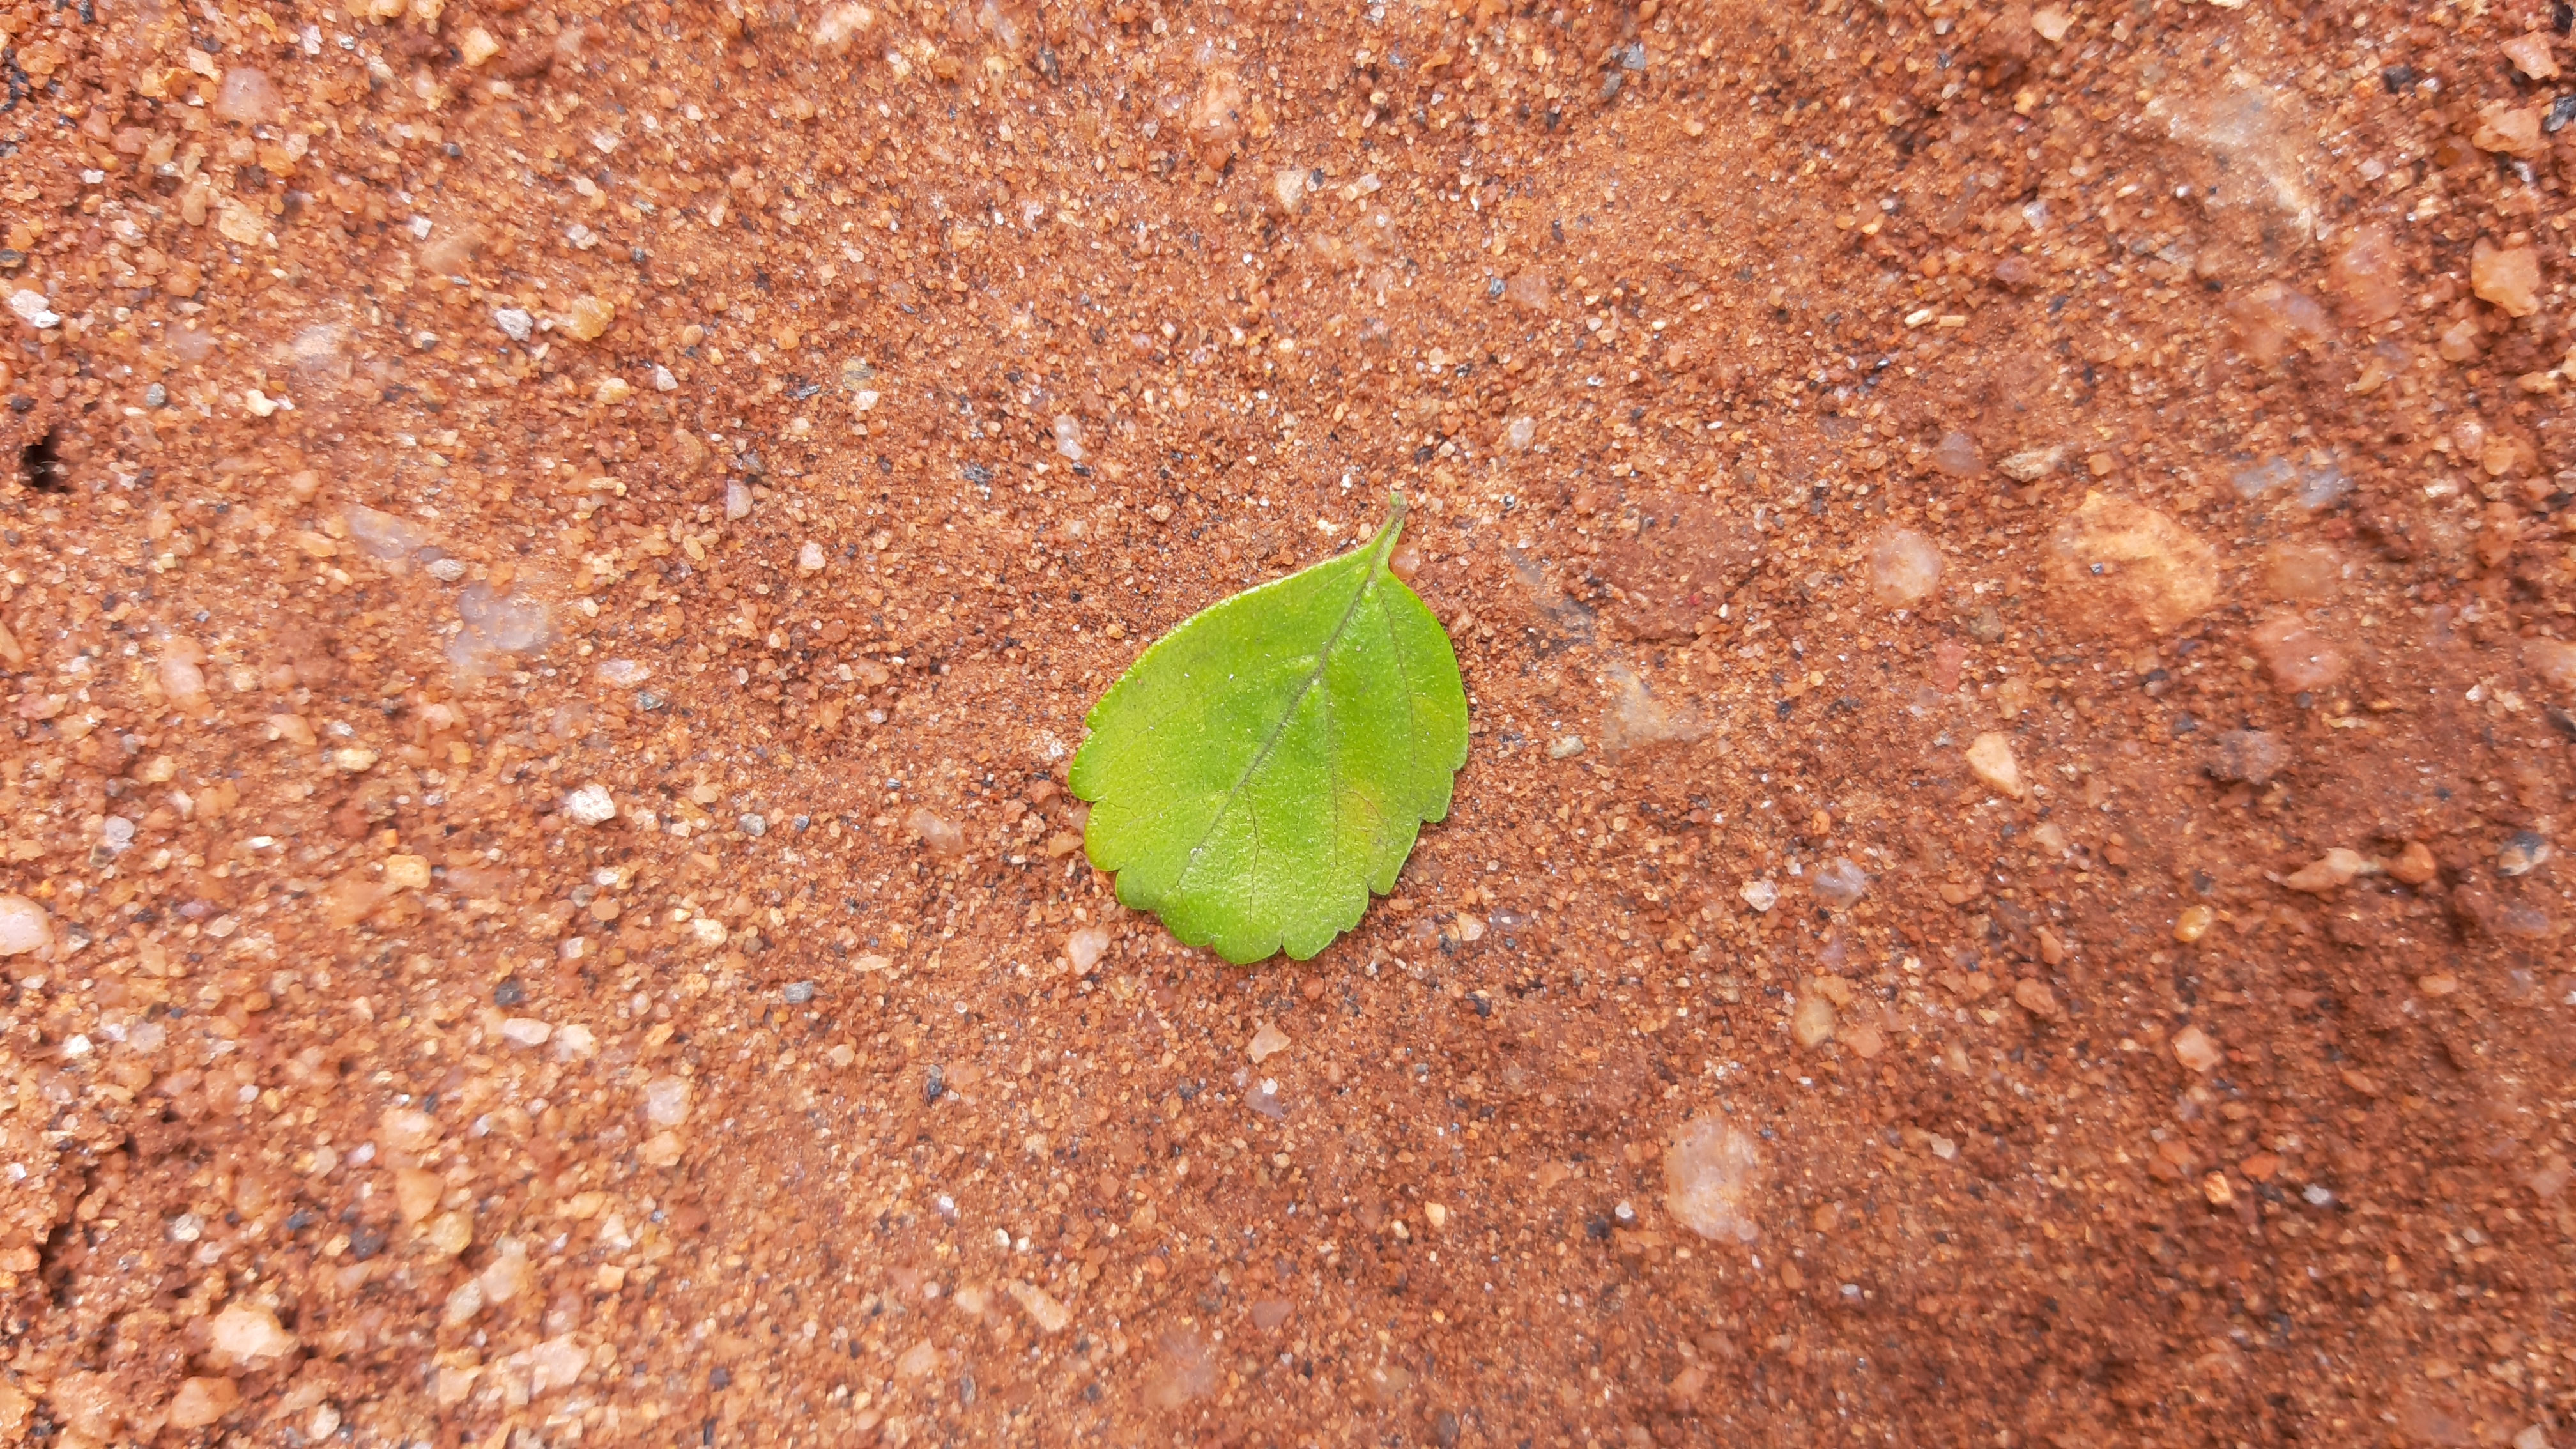
Plant: Tecoma